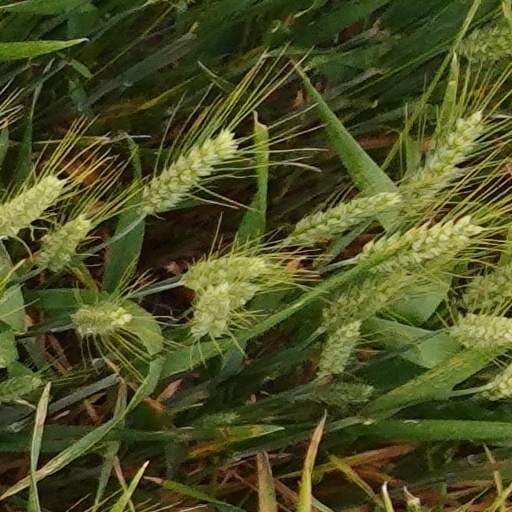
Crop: wheat